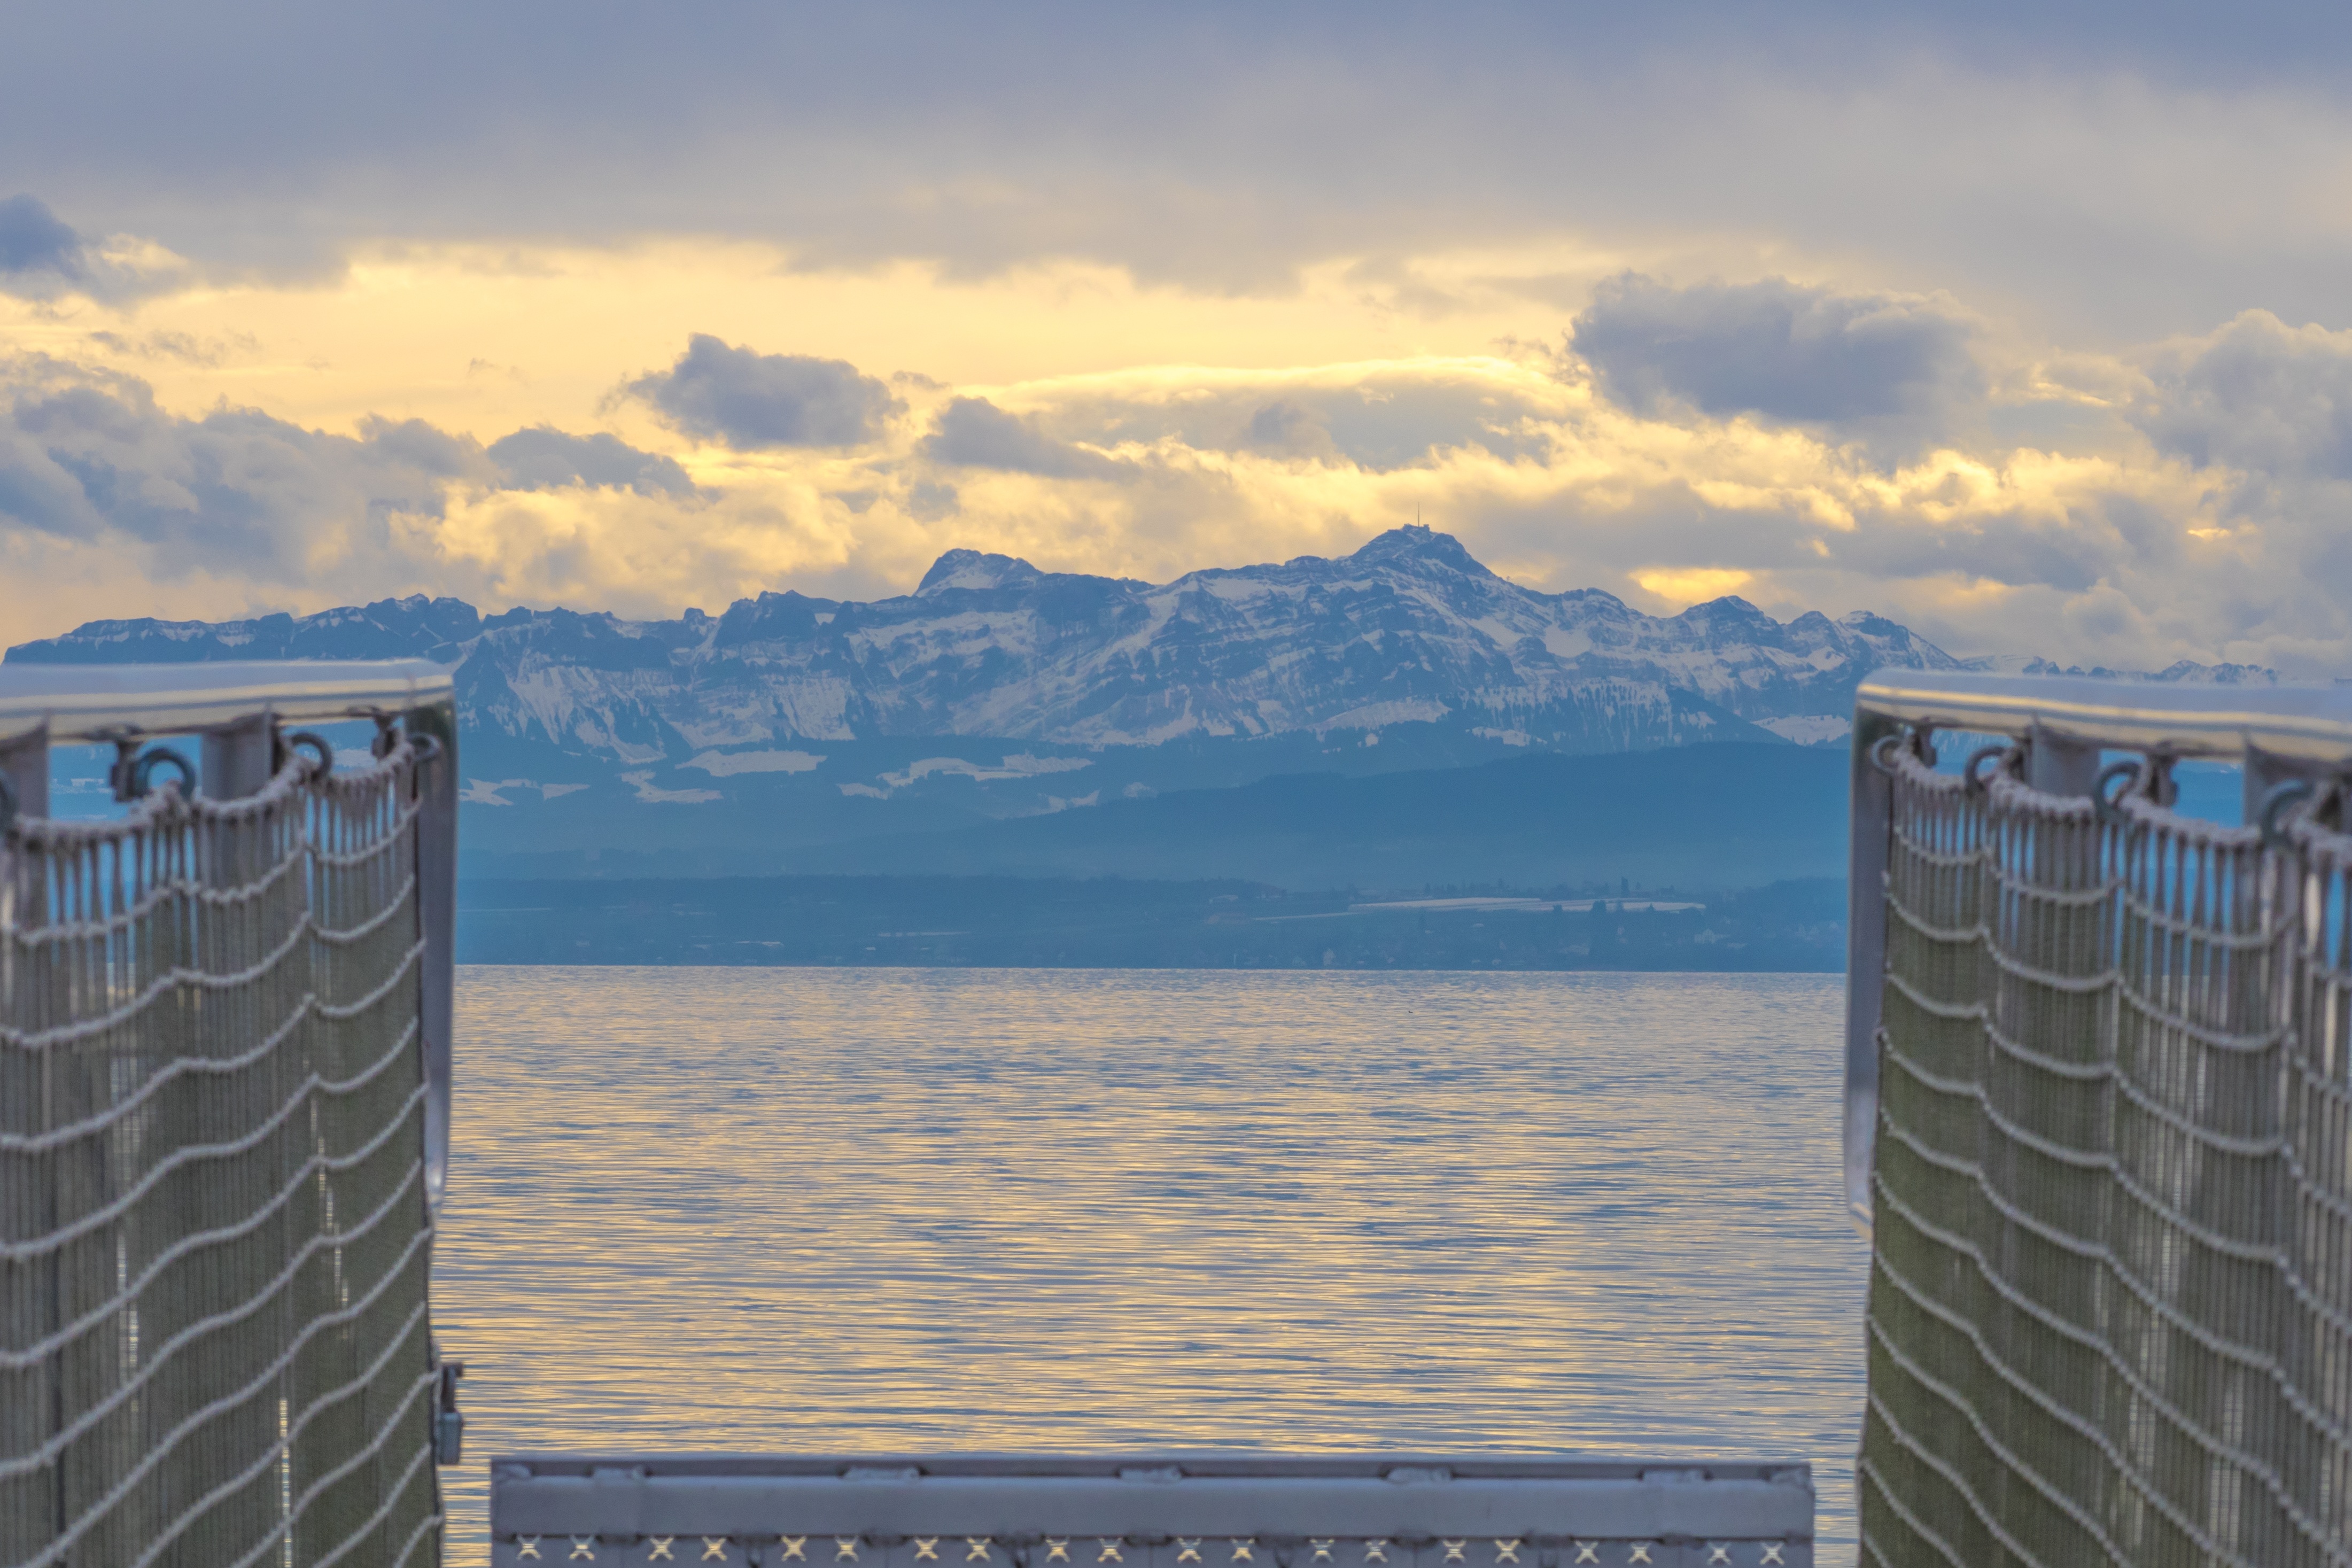
landscape, sea, coast, water, ocean, horizon, cloud, sky, boardwalk, sun, sunrise, sunset, skyline, sunlight, morning, lake, view, dawn, skyscraper, pier, cityscape, dusk, web, evening, reflection, weather, romantic, blue, rest, port, jetty, places of interest, bank, mountains, germany, mood, abendstimmung, lake constance, investors, holiday destination, constance beach, hairdryer, mountain view, hagnau, atmospheric phenomenon, dryer weather